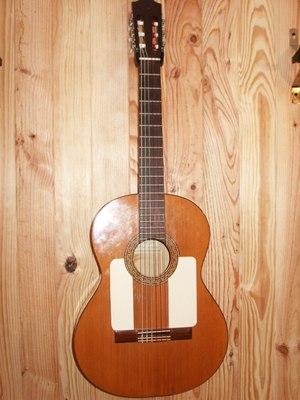
Le flamenco est un genre musical et une danse datant du XVIIIᵉ siècle qui se danse seul, créé par le peuple andalou, sur la base d'un folklore populaire issu des diverses cultures qui s'épanouiront au long des siècles en Andalousie.